Marche slave

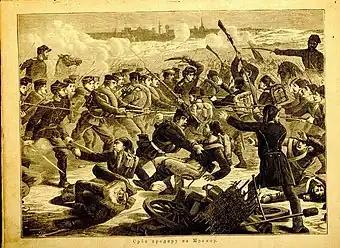
Serbian soldiers attacking the Ottoman army at Mramor, illustration from 1877

The Marche slave, also Marche slav in B-flat minor, Op. 31, is an orchestral tone poem by Pyotr Ilyich Tchaikovsky published in 1876. It was written to celebrate Russia's intervention in the Serbo-Ottoman War.